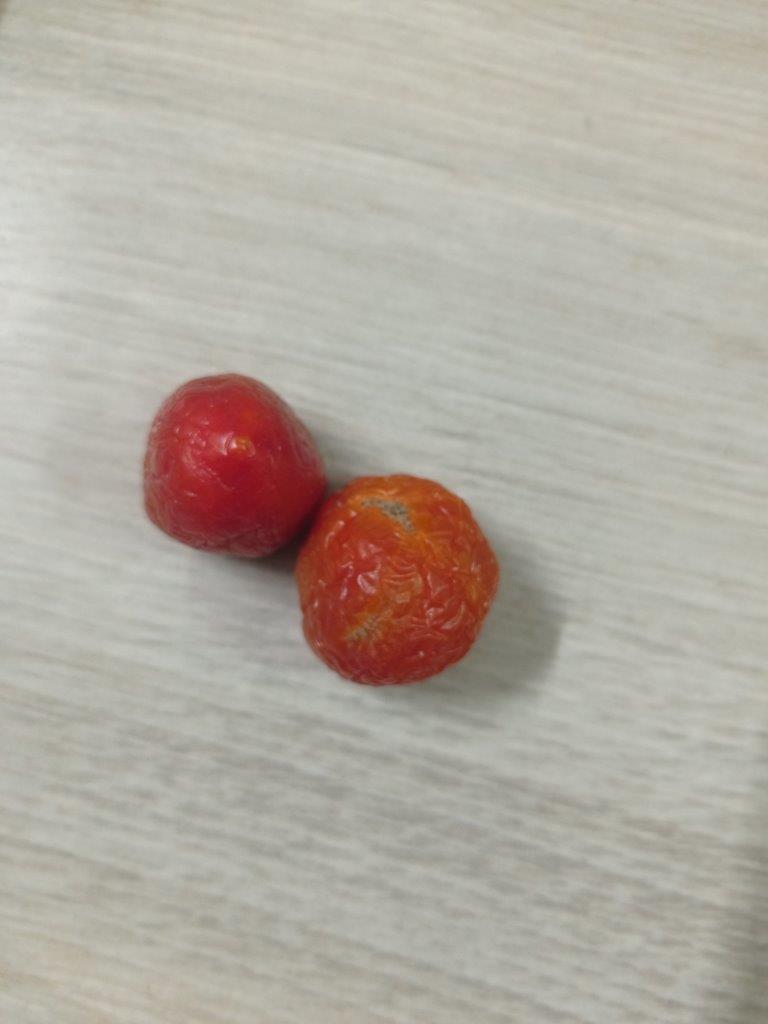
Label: Rotten